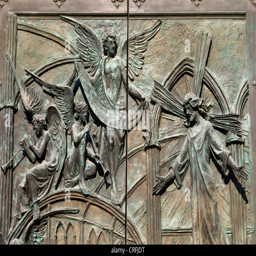
deity with angels sculpture on ornate door